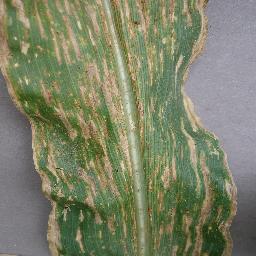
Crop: corn
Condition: (maize)_cercospora_spot_gray_spot